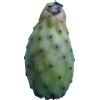
Label: cactus_fruit_green